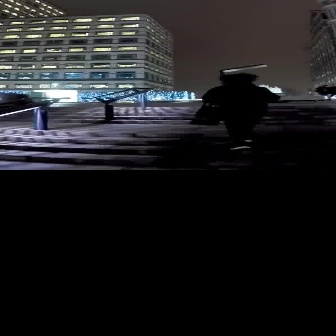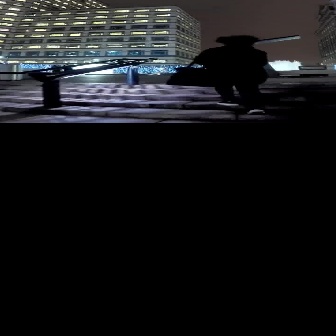
  Please identify the target specified by the bounding box [202,71,280,149] in the first image and locate it in the second image. Return the coordinates in [x_min,y_min,x_max,y_max] format.
Answer: [190,34,270,114]